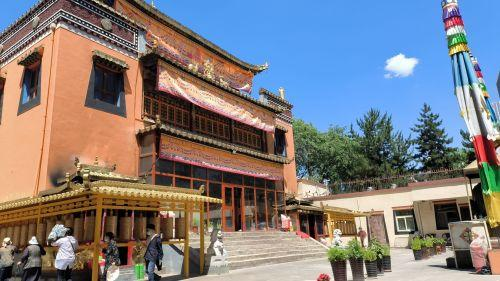
地标名称：大佛寺
所在城市：西宁市·城中区